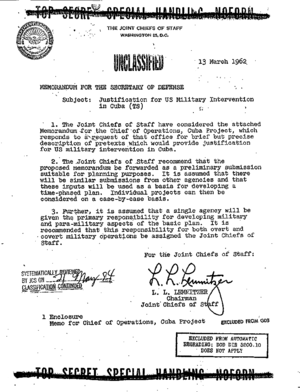
Operation Northwoods
Operation Northwoods Memoranda.
Operation Northwoods var en amerikansk plan, underskrevet af forsvarschefen general Lyman Lemnitzer, for at legitimere et angreb på socialiststyret i Cuba, udarbejdet 1962. I planen indgik blandt andet at starte en cubansk kommunistisk terror-kampagne i Miami. I planen indgik en såkaldt false flag operation hvilket indebar iscenesatte terrorangreb som USA's regering selv skulle udføre mod egne baser og tropper. Planen afvistes imidlertid af præsident John F. Kennedy og blev derfor aldrig gennemført. Kennedy fjernede personligt general Lemnitzer fra sin post med øjeblikkelig varsel. Lemnitzer fik efterfølgende en karriere i NATO.